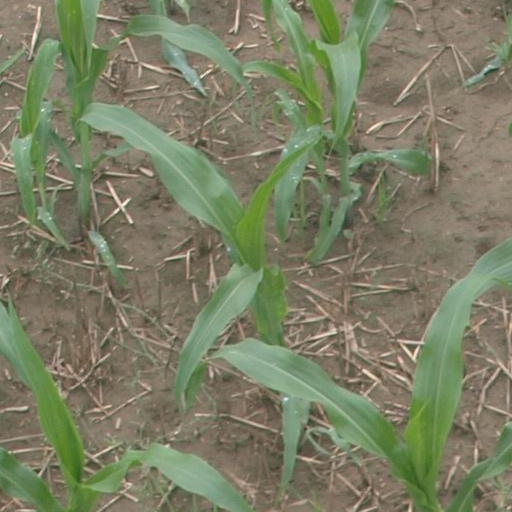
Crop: maize; corn